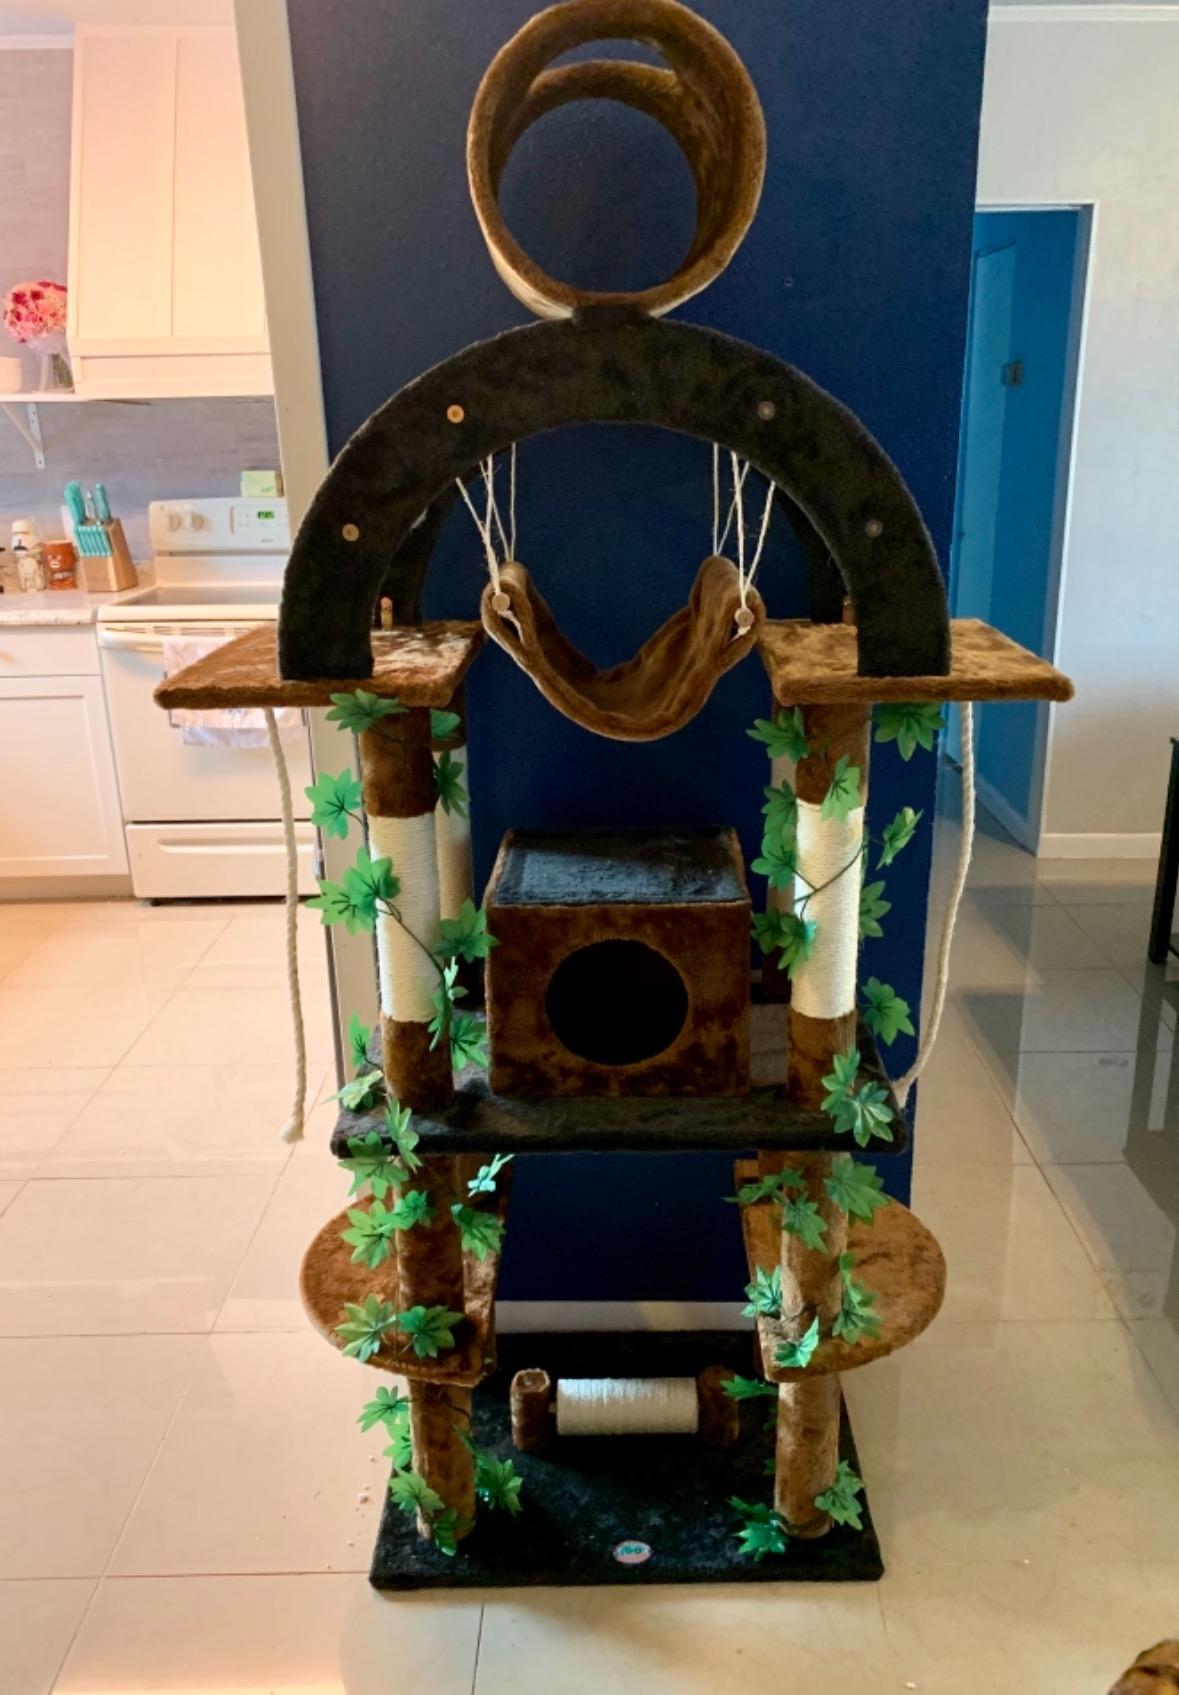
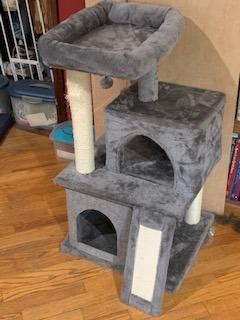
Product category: items_cat tree
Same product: no